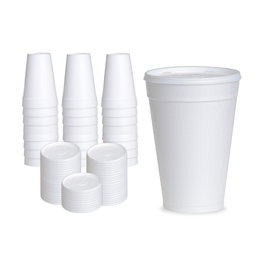
Label: paper